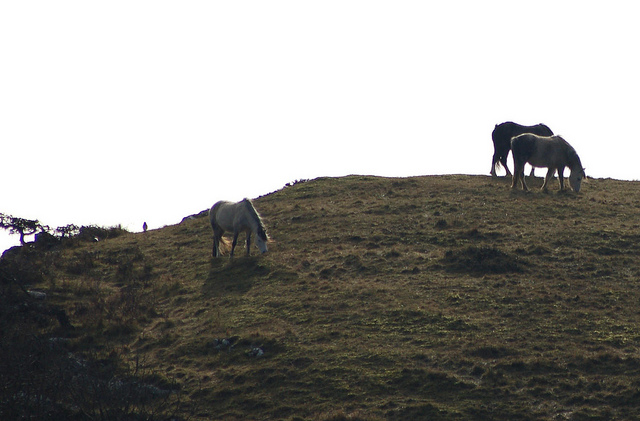
user: Given an image and a question. Answer the question in a short answer. Question: What are these horses on top of? Short Answer:
assistant: hill